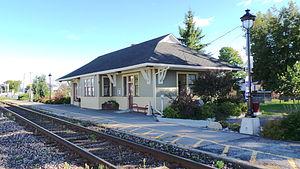
Gare de Casselman
La gare de Casselman est une gare de Via Rail Canada située dans le village de Casselman dans les comtés unis de Prescott et Russell.